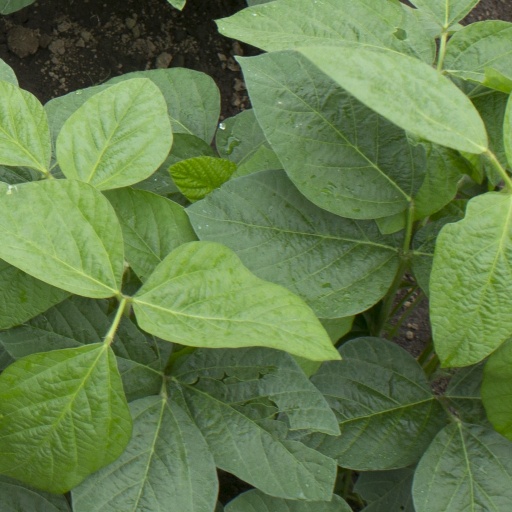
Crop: soybean